Paraguaçu

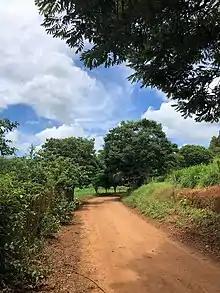
A typical view of the rural scenery around Paraguaçu

Paraguaçu is a municipality in the state of Minas Gerais in Brazil. The population is 21,605 (2020 est.) in an area of 424 km². The elevation of the municipal seat is 825 m. It became a municipality in 1911.